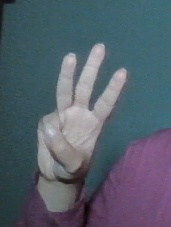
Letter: thaa